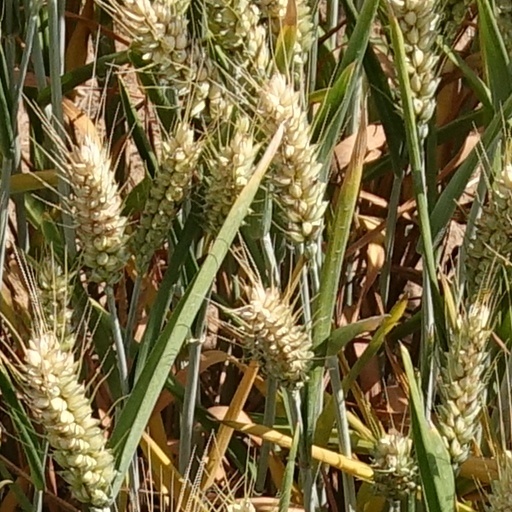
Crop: wheat